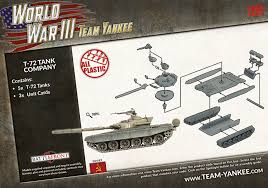
Label: Tank